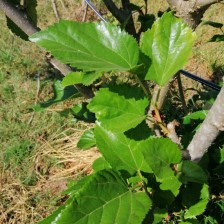
Variety: Buriram60